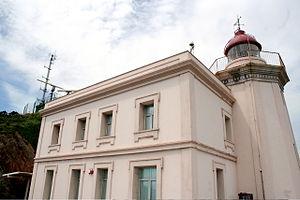
Le phare de Torres est un phare situé sur Cabo de Torres, à environ 7 km du port de Gijón, dans la province des Asturies en Espagne.